Russ Pomeroy

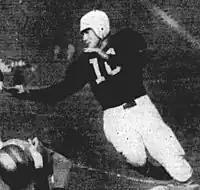
Pomeroy in 1950

Russell Alfred Pomeroy (June 23, 1927 – April 6, 2019) was an American football linebacker and guard who played who played for Stanford from 1949 to 1950.